Early flying machines

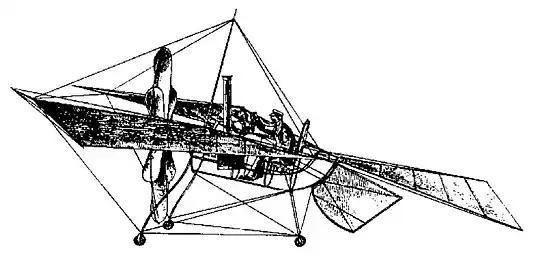
Félix du Temple's 1874 "Monoplane"

Alphonse Pénaud, a Frenchman living from 1850 to 1880, made significant contributions to aeronautics. He advanced the theory of wing contours and aerodynamics and constructed successful models of aeroplanes, helicopters and ornithopters. In 1871, he flew the first aerodynamically stable fixed-wing aeroplane, a model monoplane he called the "Planophore", a distance of . Pénaud's model incorporated several of Cayley's discoveries, including the use of a tail, wing dihedral for inherent stability, and rubber power. The planophore also had longitudinal stability, being trimmed such that the tailplane was set at a smaller angle of incidence than the wings, an original and important contribution to the theory of aeronautics.